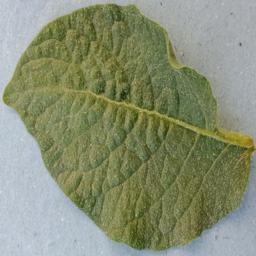
Etiqueta: Sana